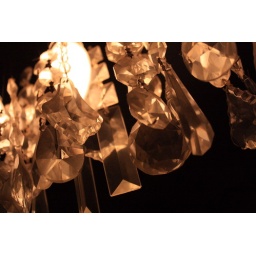
31 October 2009: The lamps above my diningroom table